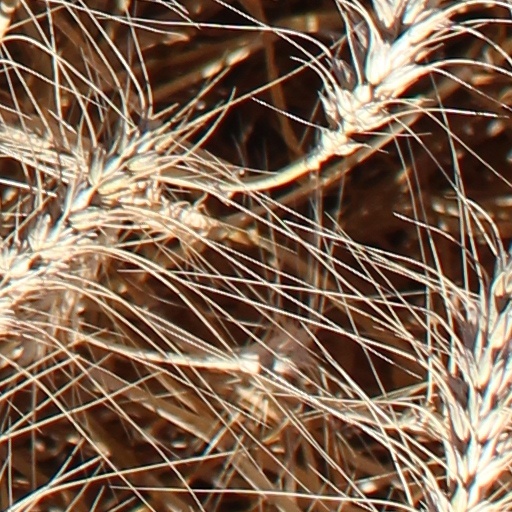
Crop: wheat